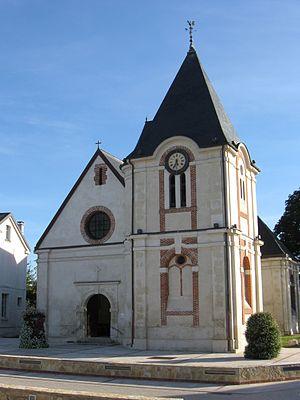
Église Saint-Sulpice de Fresnes-sur-Marne. (Seine-et-Marne, région Île-de-France).
Fresnes-sur-Marne est une commune française située dans le département de Seine-et-Marne en région Île-de-France.